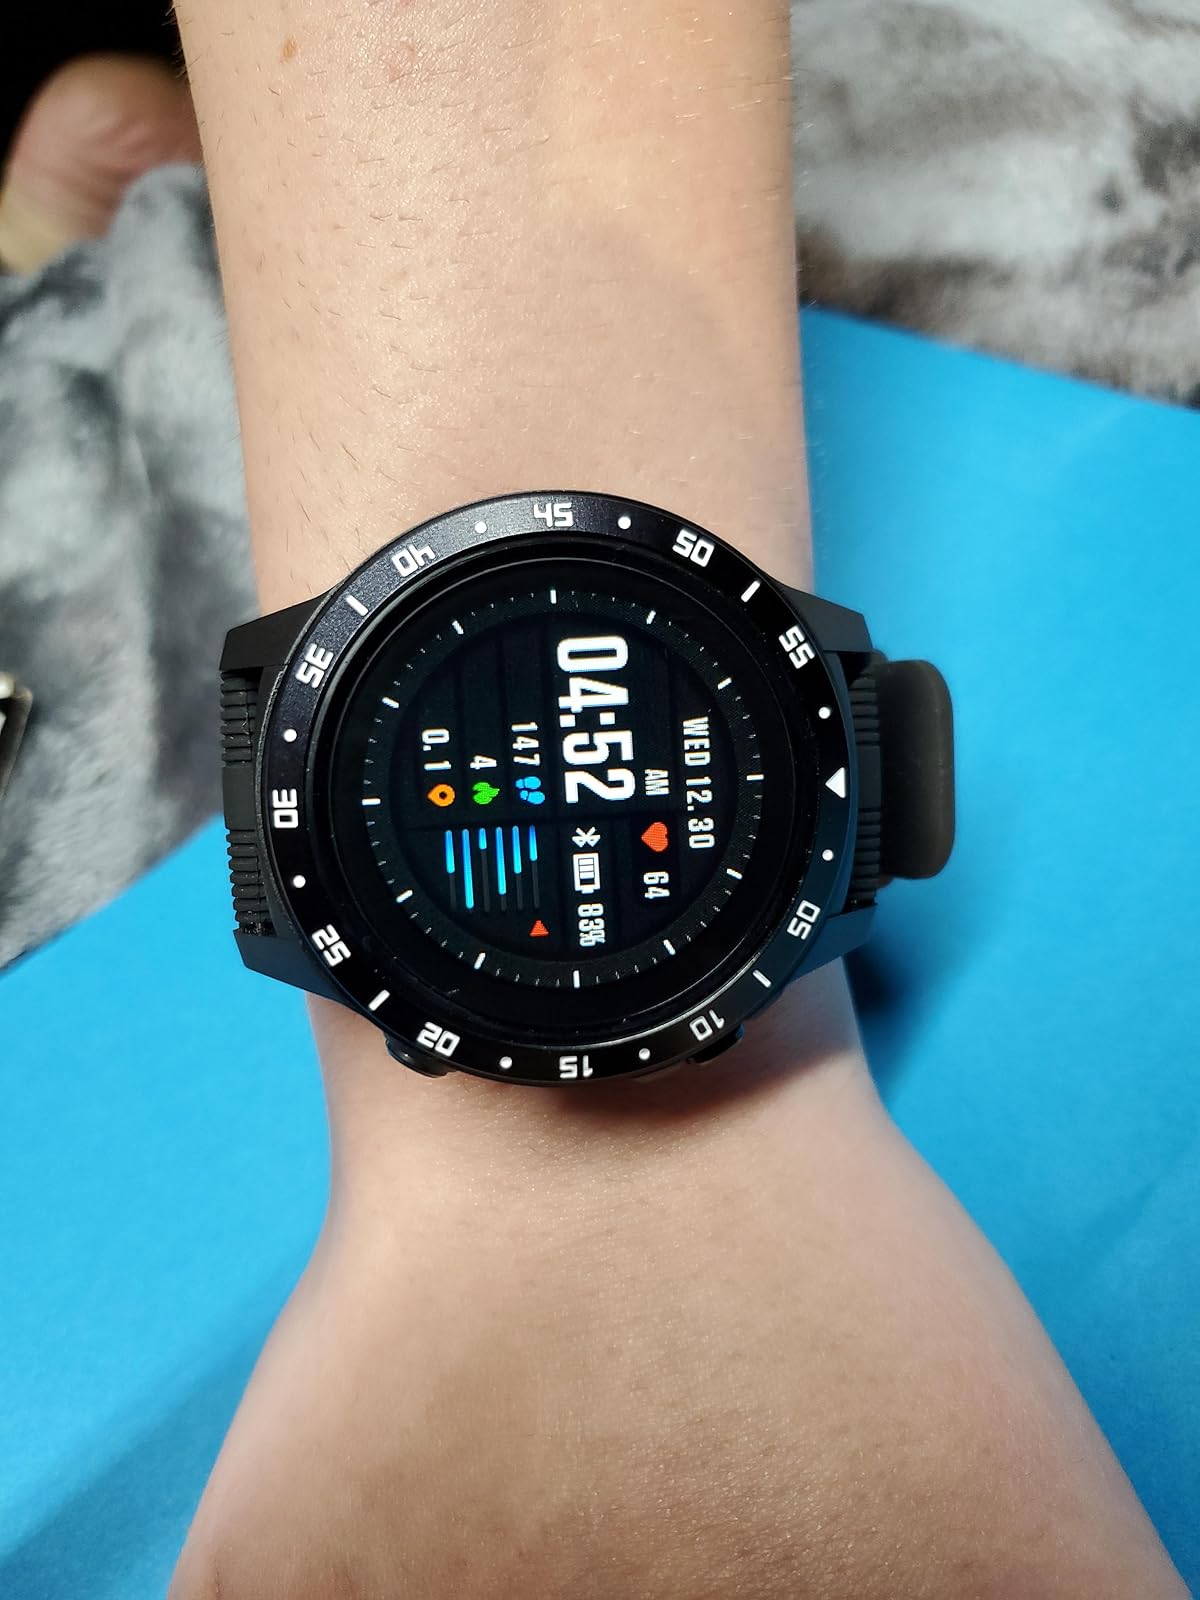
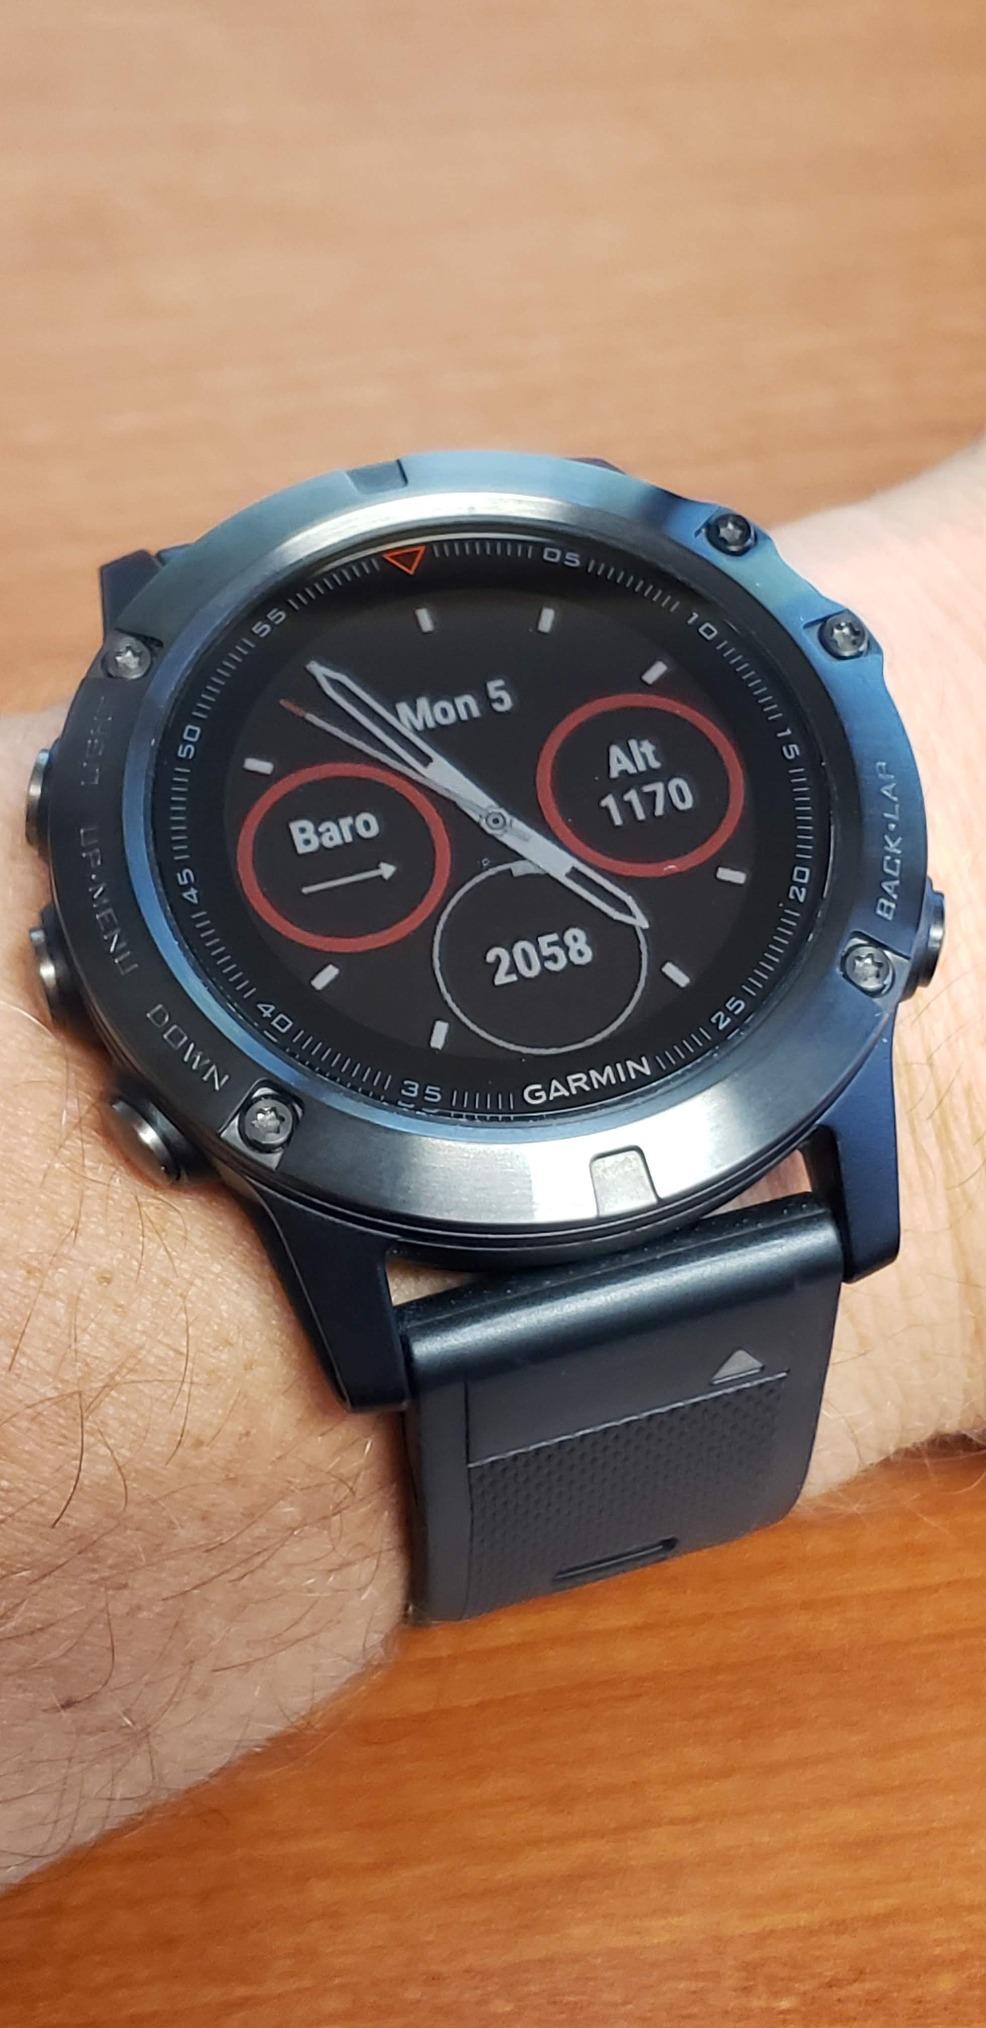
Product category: smartwatch
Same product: no